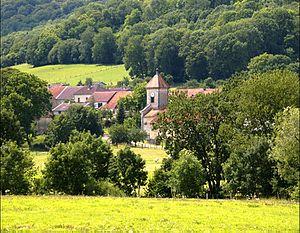
Sommerécourt est une commune française située dans le département de la Haute-Marne, en région Grand Est.